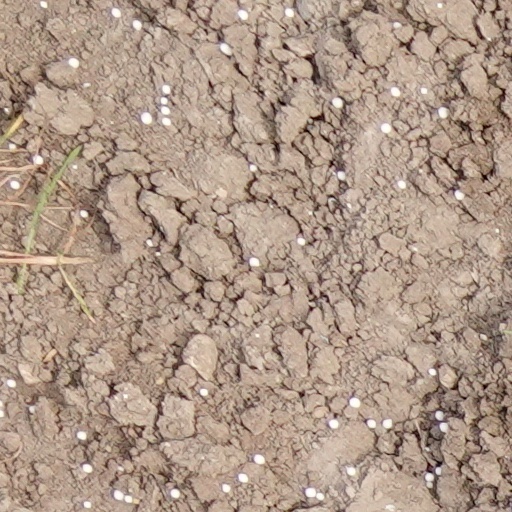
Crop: wheat